RFA Tideforce

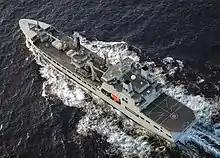
"Tideforce" during Exercise Westlant 18

"Tideforce" entered service with the Royal Fleet Auxiliary on 30 July 2019, the last of her class to do so following sister ships "Tidespring", "Tiderace" and "Tidesurge". In September, the ship joined the UK Carrier Strike Group on its three-month Westlant 19 deployment to the United States.